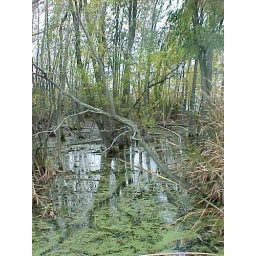
We were walking on a wooden trail that was above the swampy marsh at Indian Lake in Ohio.